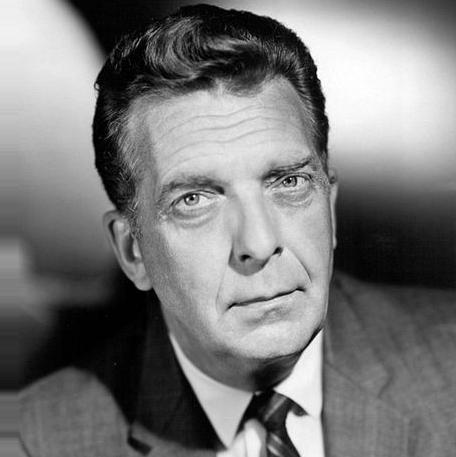
Age: 56